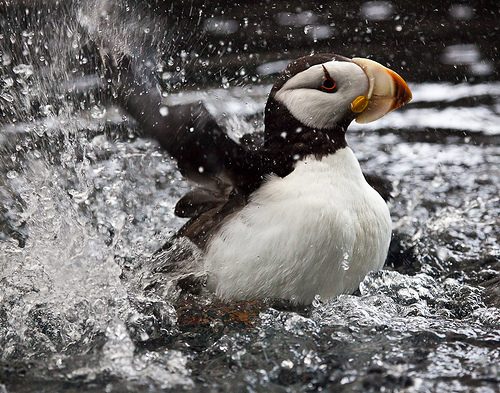
this is a white bird with a black neck and a large beak.
this is a white bird with a black nape and throat and an oddly shaped bill.
a large bird with with black crown and white nape and white breast and side and a peculiar flat bill and black throatmedium to large white brown and black bid with large white and orange beak
this white and black bird has a large, multicolored beak and orange eyes.
this bird is white with black and has a very short beak.
this bird has a white breast and cheek patch, and large bill in various shades of orange.
this bird has a very large, oddly shaped beak, a white breast and face, and black covering the rest of its body.
this bird is white and black in color, with a large stubby and multi colored beak.
this bird has a white underbelly and black wings, its bill is very large but short.
Species: Horned Puffin